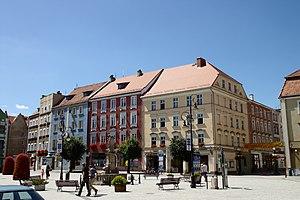
Dzierżoniów [dʑerˈʐɔnʲuf] est une ville de Pologne, dans la voïvodie de Basse-Silésie. Elle s'est située de 1975 à 1998 dans la voïvodie de Wałbrzych. Elle est la capitale du powiat de Dzierżoniów.